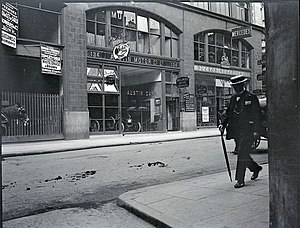
Austin (bilmærke) / Historie
Austin Motors showroom, Long Acre, London, circa 1910
Austin var en britisk bilfabrikant, grundlagt i 1905, firmaet blev lagt sammen med Morris i 1952, og blev dermed det førende i British Motor Company. Dette blev senere til British Leyland og Austin Rover før de igen skiftede navn til Rover Group. Herfefter begyndte udfasningen af mærket i 1987 og i 1989 var mærket helt forsvundet fra markedet. Navnet ejes nu af Nanjing Motor Corporation, som har planer om at genbruge navnet.